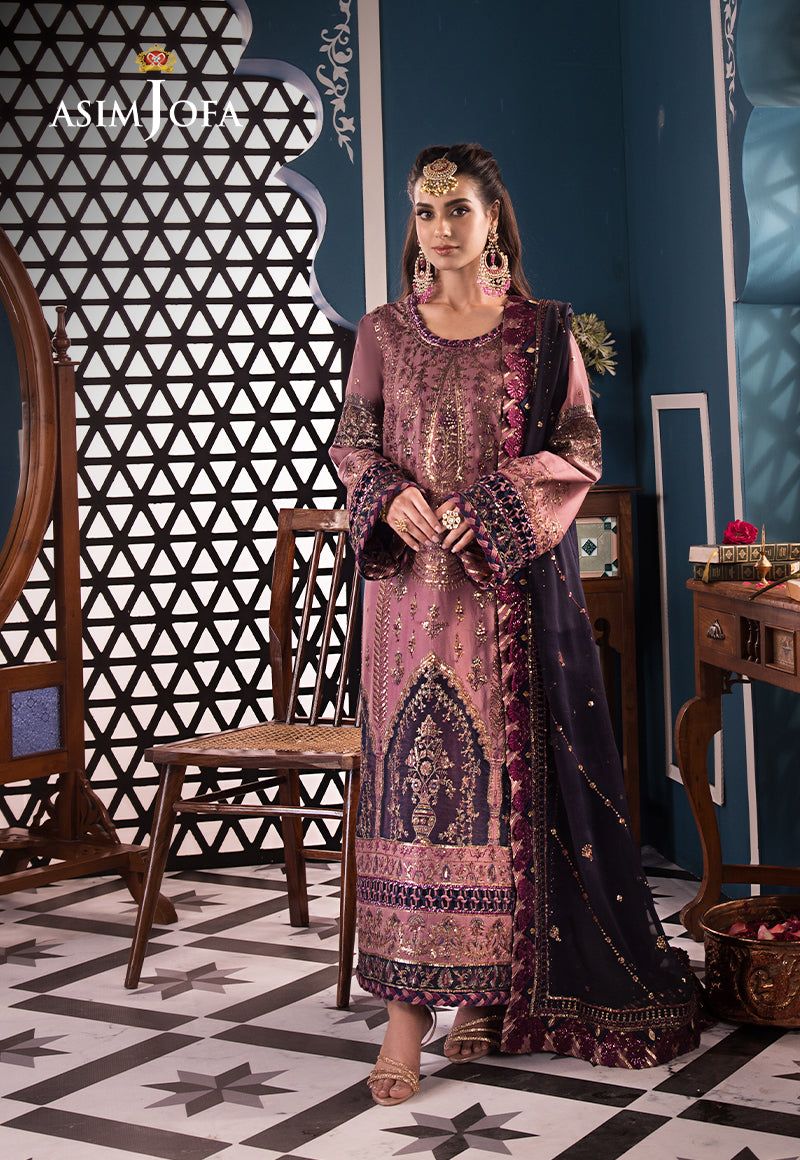
purple embroidered salwar suit